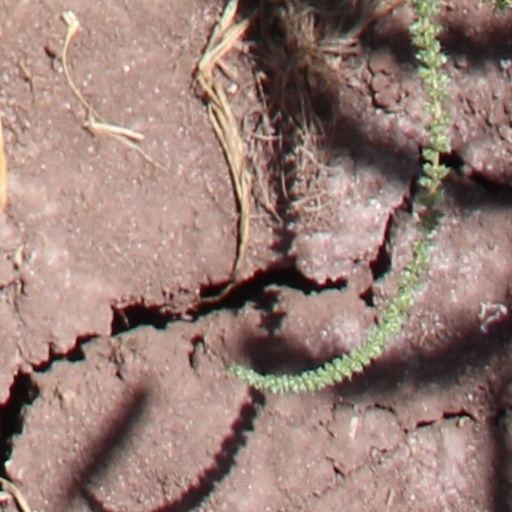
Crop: wheat